Waterloo Corner, South Australia

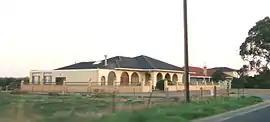
House on Port Wakefield Road, Waterloo Corner

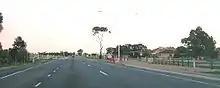
Port Wakefield Road. Waterloo Corner is on the left hand side

Waterloo Corner is a rural/urban suburb approximately 22 kilometres north of Adelaide, the capital city of South Australia. Most of the land is used for agricultural purposes, including wheat, olives, grapes and tomatoes. Port Wakefield Road runs through the suburb and thus much heavy freight traverses the suburb.